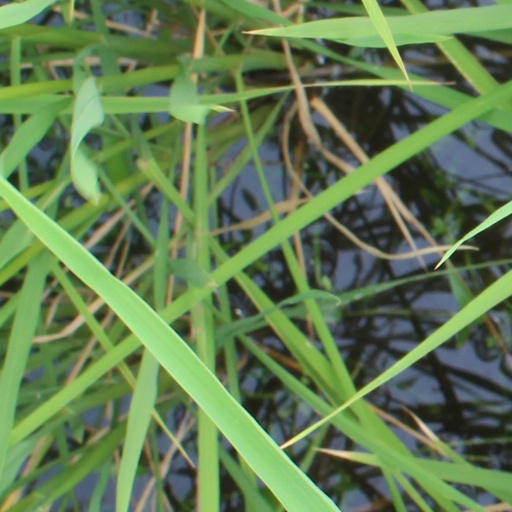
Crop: rice